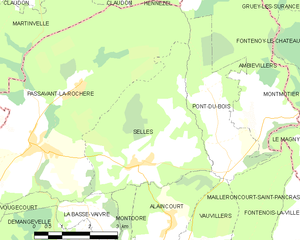
Carte des communes françaises
Selles est une commune française, située dans le département de la Haute-Saône en région Bourgogne-Franche-Comté.